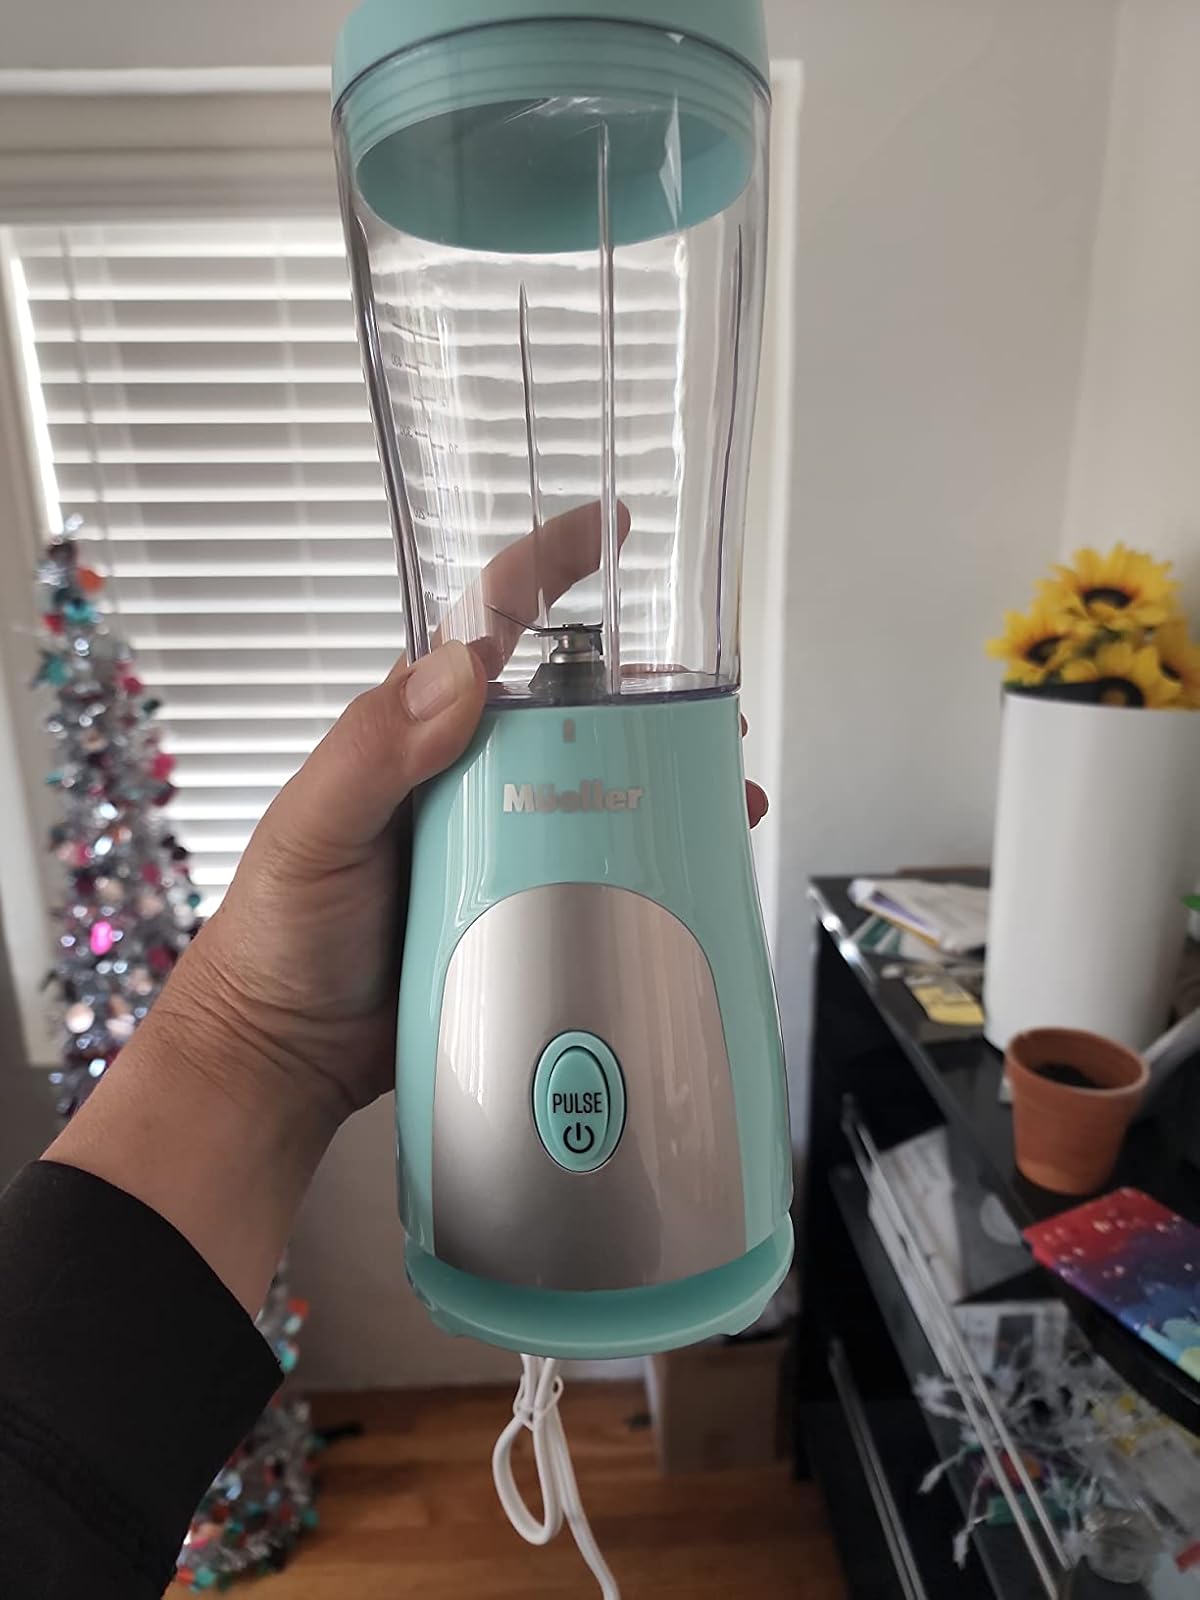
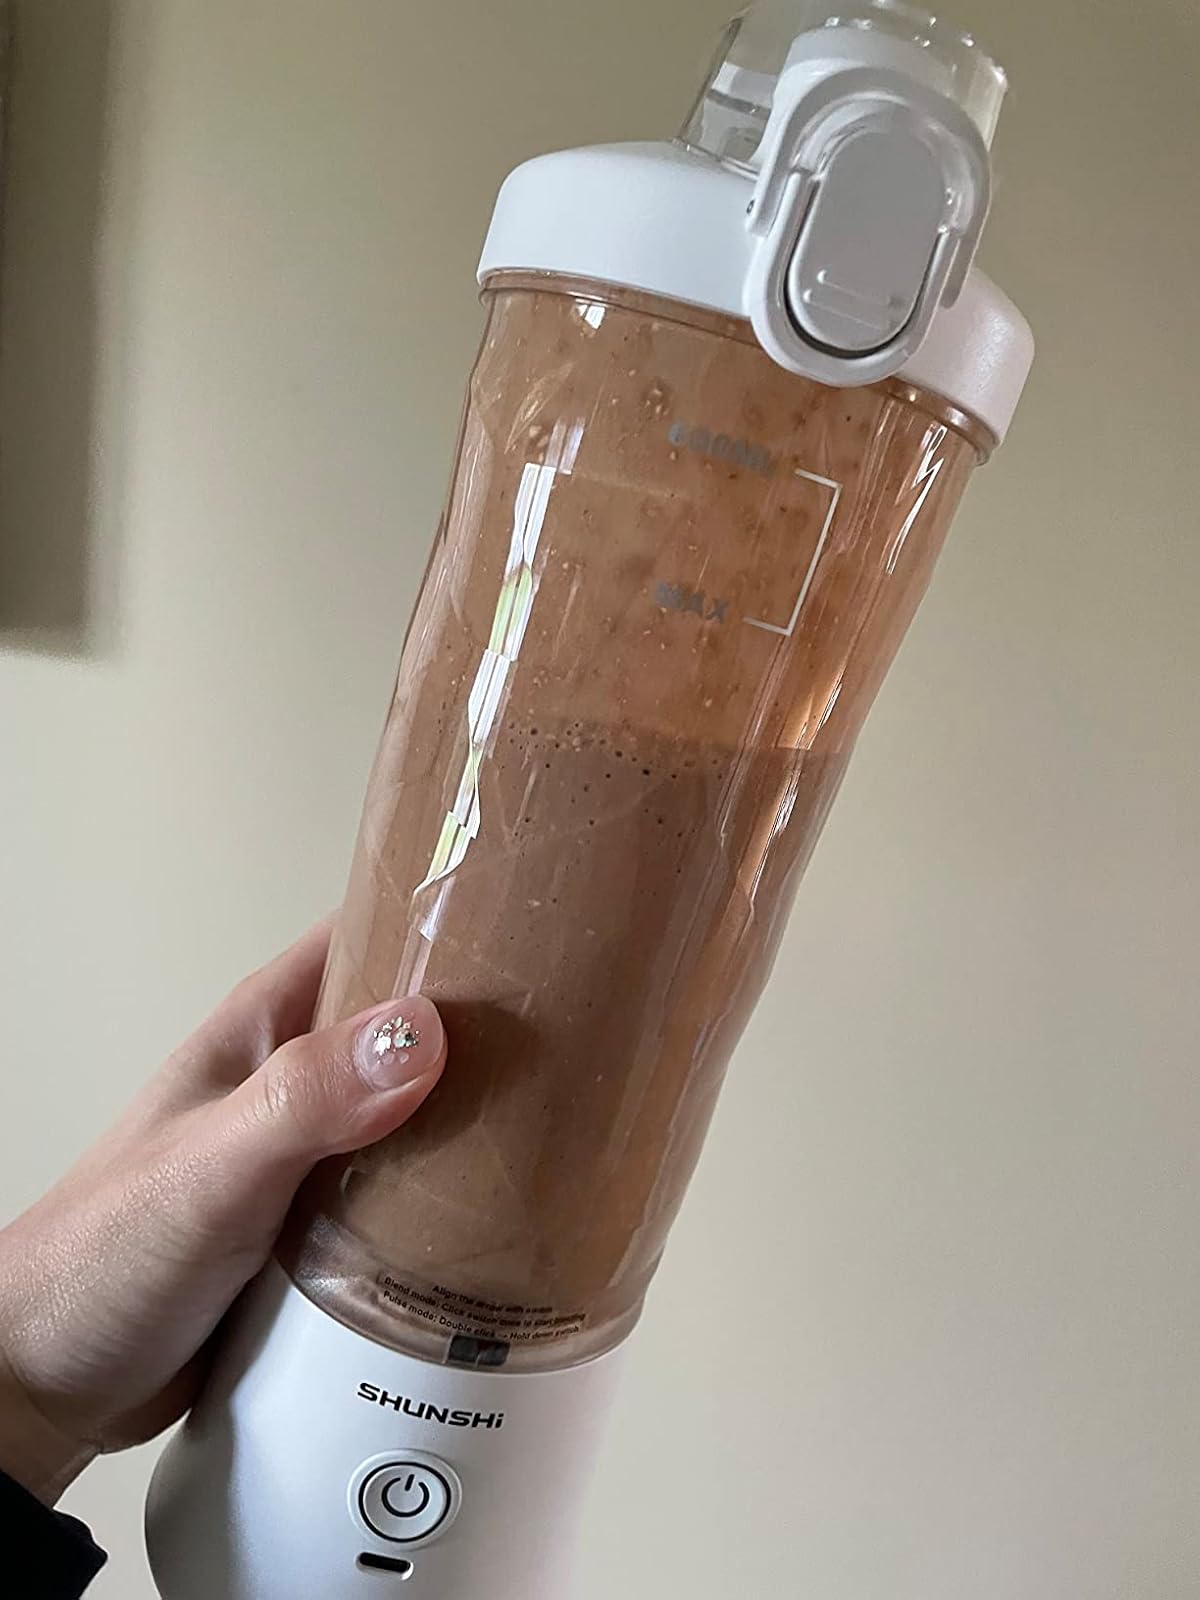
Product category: items_blender
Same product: no